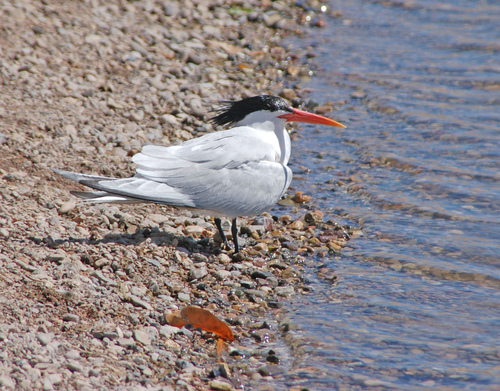
a large bird with a long orange bill, and a black crown.
larger bird with long orange beak, black tarsus and feet, black nape with a white body.
this white bird has long black feathers on its crown and a long, thin, orange bill.
this bird is mostly white with black crown and long orange bill and orange webbed feet.
this bird is white with black on its head and has a long, pointy beak.
this bird is white with black on its head and has a long, pointy beak.
this bird is white and black in color, with a orange beak.
this white bird has a black crest and long orange bill.
this bird has a white belly and wings, a black crown, and orange bill.
this bird has a pointed orange bill, with a white breast.
Species: Elegant Tern